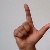
The image shows a hand gesture representing the letter 'L' in Indian Sign Language.